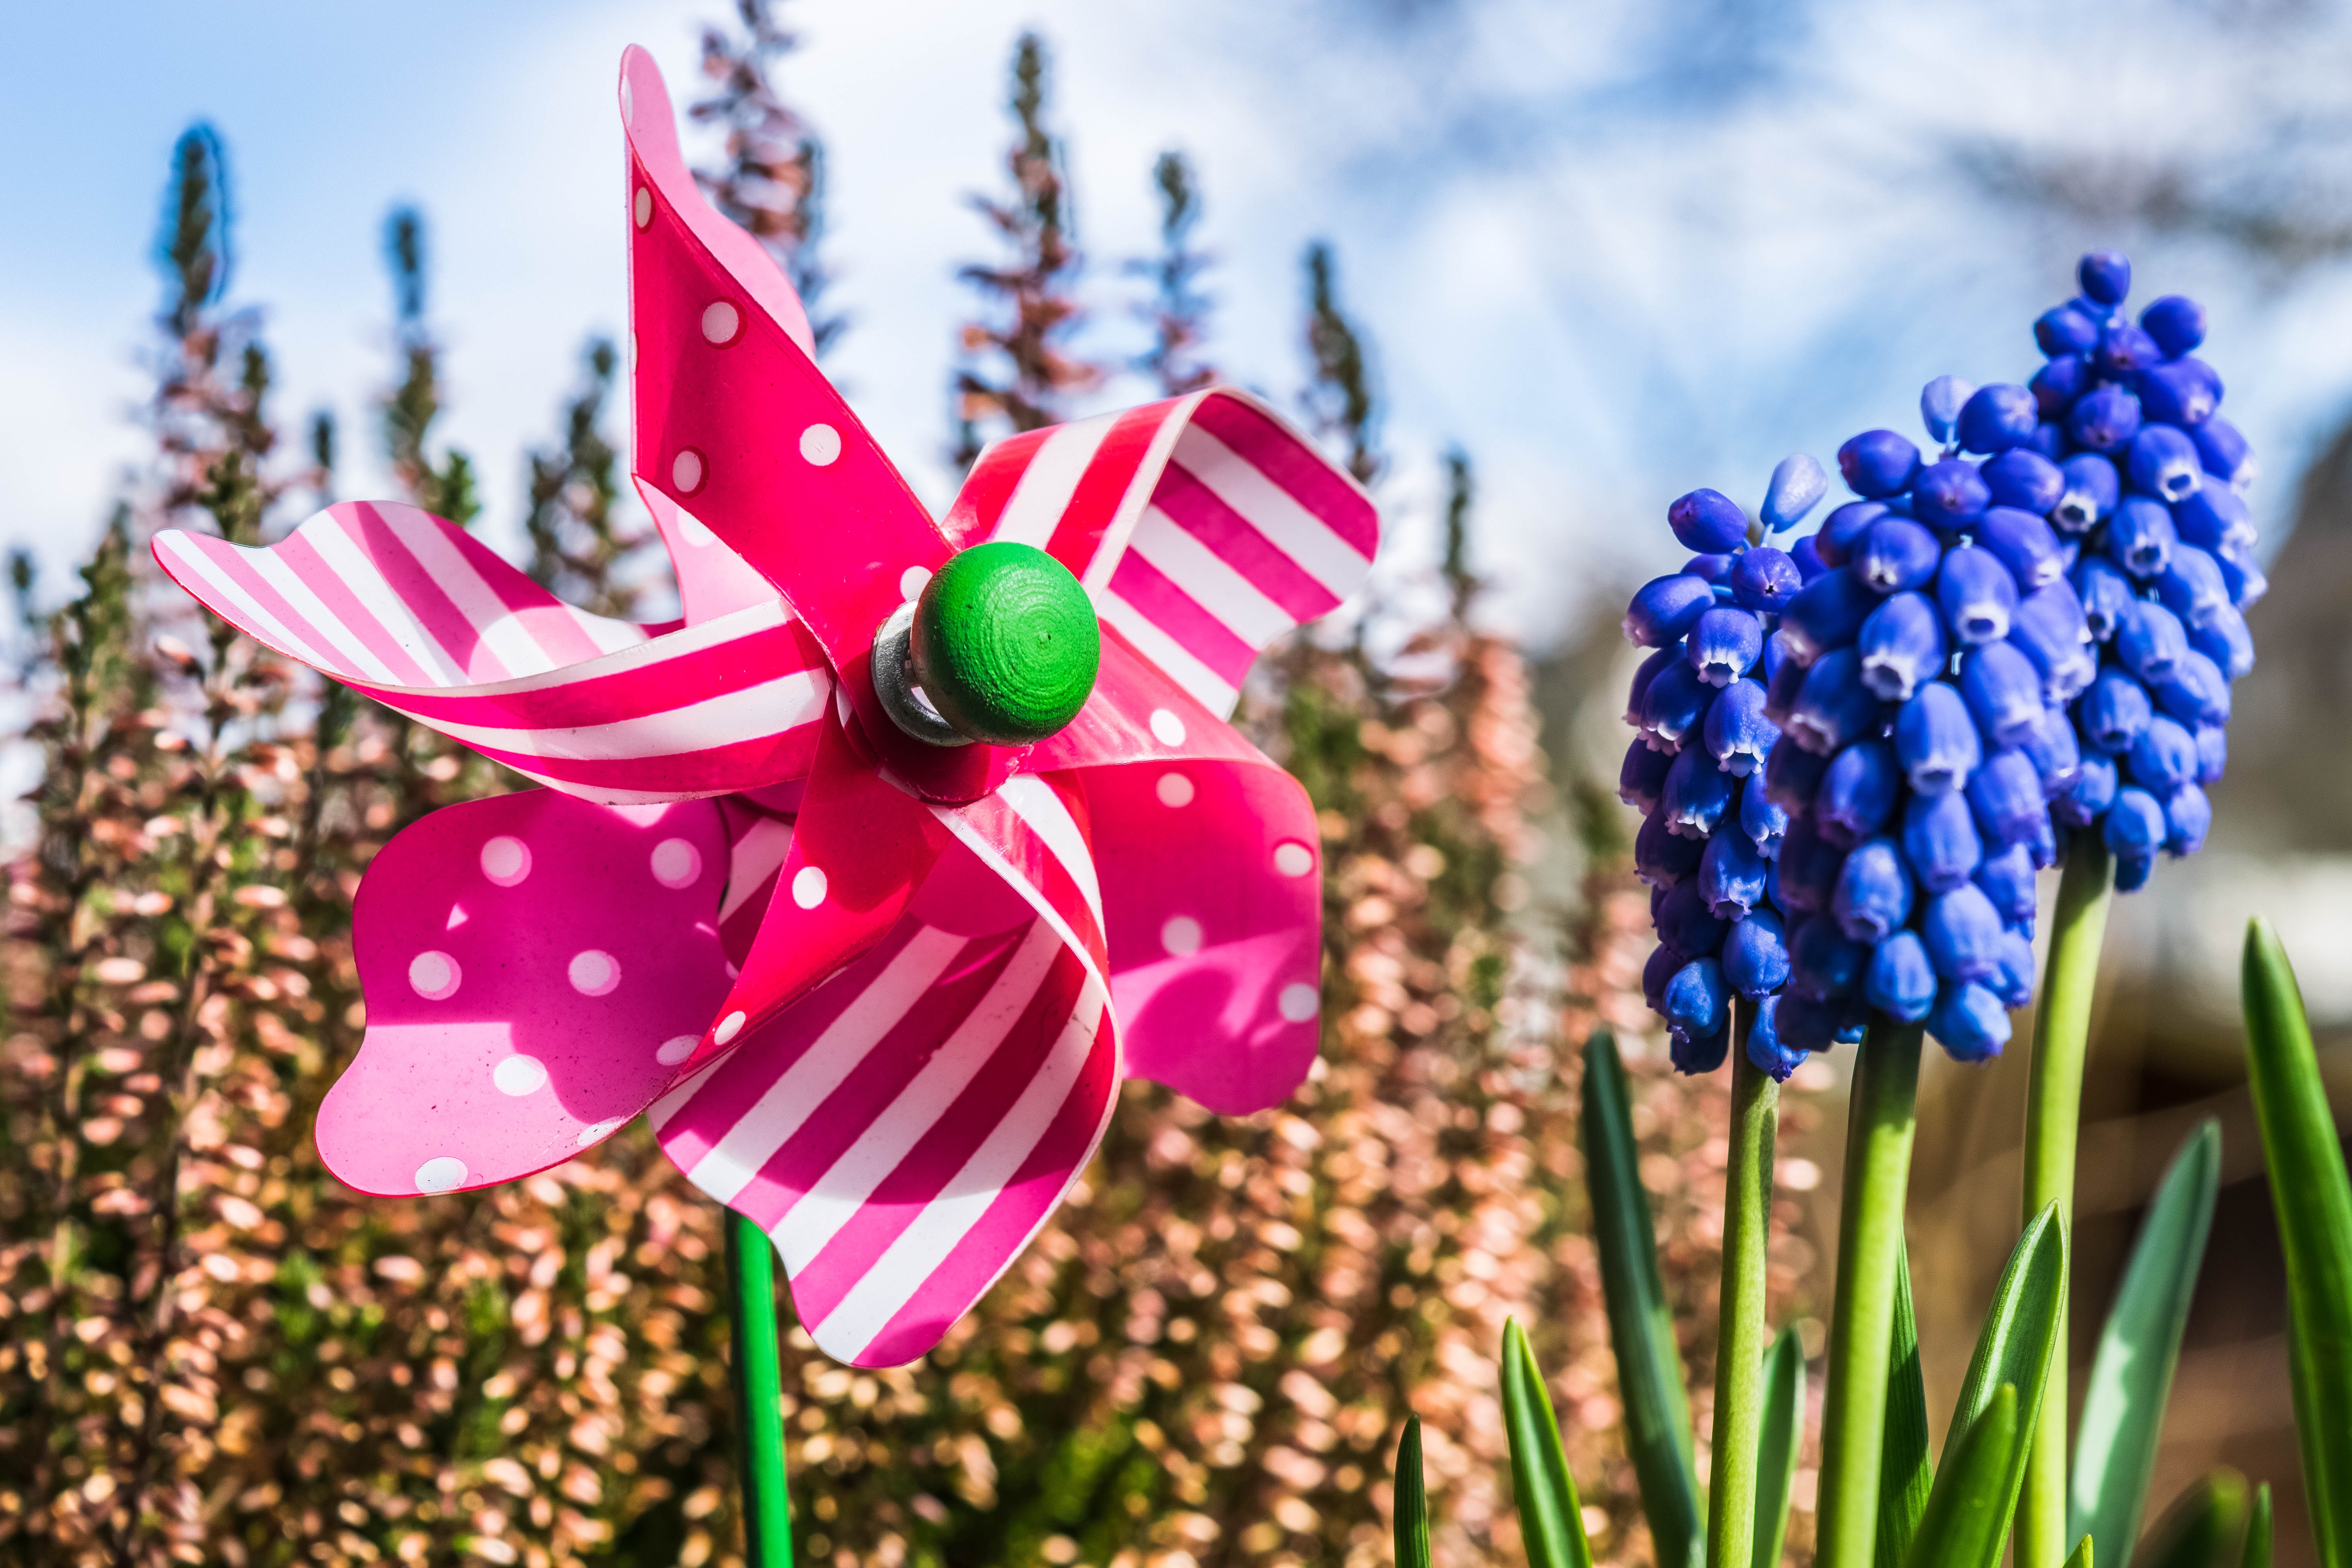
plant, flower, windmill, summer, spring, botany, colorful, garden, flora, pinwheel, wildflower, flowers, toys, turn, windspiel, flowering plant, land plant